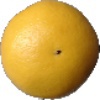
Label: white_grapefruit